Kapur Singh Ghuman

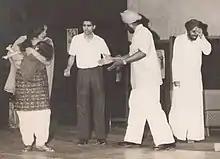
A still from stage play Jeeundi Lash written by Kapur Singh Ghumman

Kapur Singh Ghuman was a Punjabi writer and theatre actor born in a Jat Sikh family. He was awarded a Sahitya Academy Award in 1984 for his Punjabi play Pagal Lok and was the director of the Punjab Languages Department. He was born in 1927 and died in a car accident in 1986.